City of Thieves (novel)

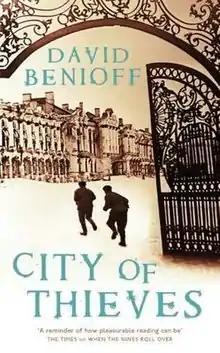
UK hardcover edition cover artwork

City of Thieves is a 2008 historical fiction novel by David Benioff. It is, in part, a coming of age story set in the World War II siege of Leningrad. It follows the adventures of two youths as they desperately search for a dozen eggs at the behest of a Soviet NKVD officer, a task that takes them far behind enemy lines. It was released by Plume on May 15, 2008.